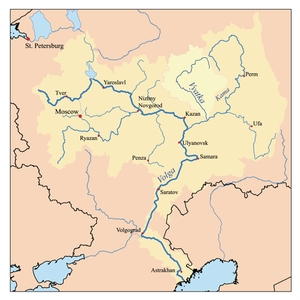
La Viatka est une rivière de Russie européenne et un affluent droit de la Kama, sur le territoire de l'oblast de Kirov et de la république du Tatarstan, donc un sous-affluent de la Volga. En France, elle est particulièrement connue par la chanson de Jean-Jacques Goldman, Natacha.